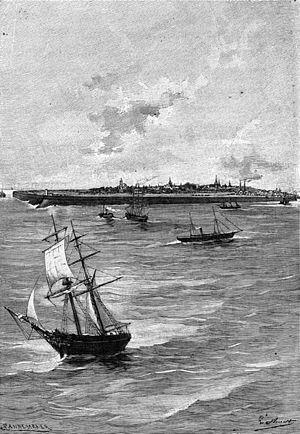
Jules Verne ""L’Île à hélice"" (1895), dessins par Léon Benett. Orginal description: Français